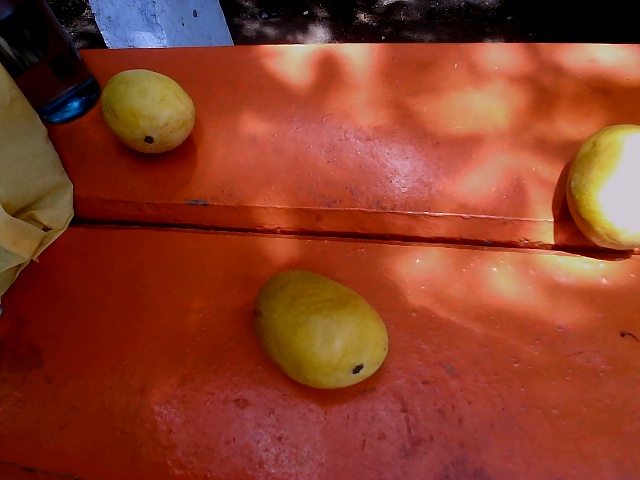
Label: Ripe_Mango